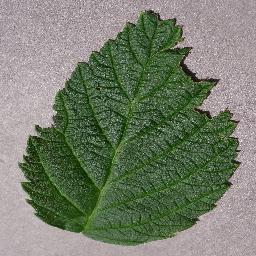
Label: Raspberry___healthy